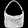
Label: Bag